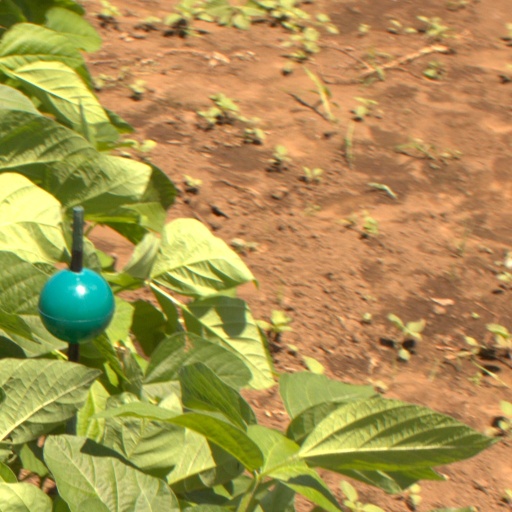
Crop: soybean